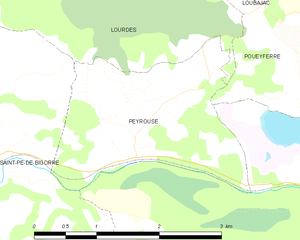
Carte des communes françaises
Peyrouse est une commune française située dans le département des Hautes-Pyrénées, en région Occitanie.